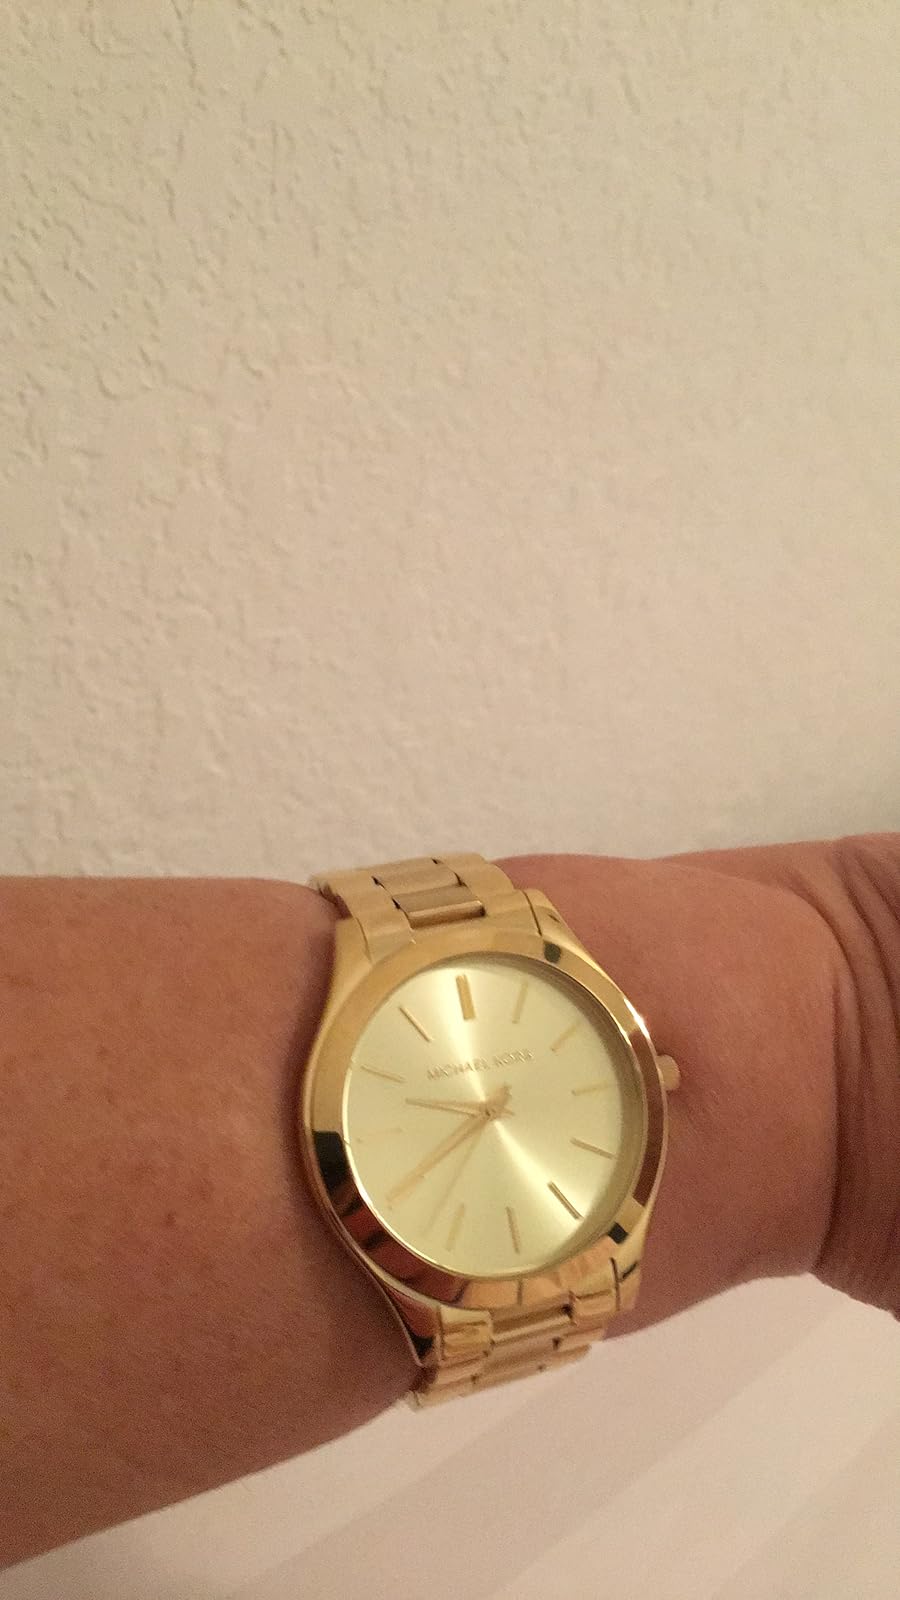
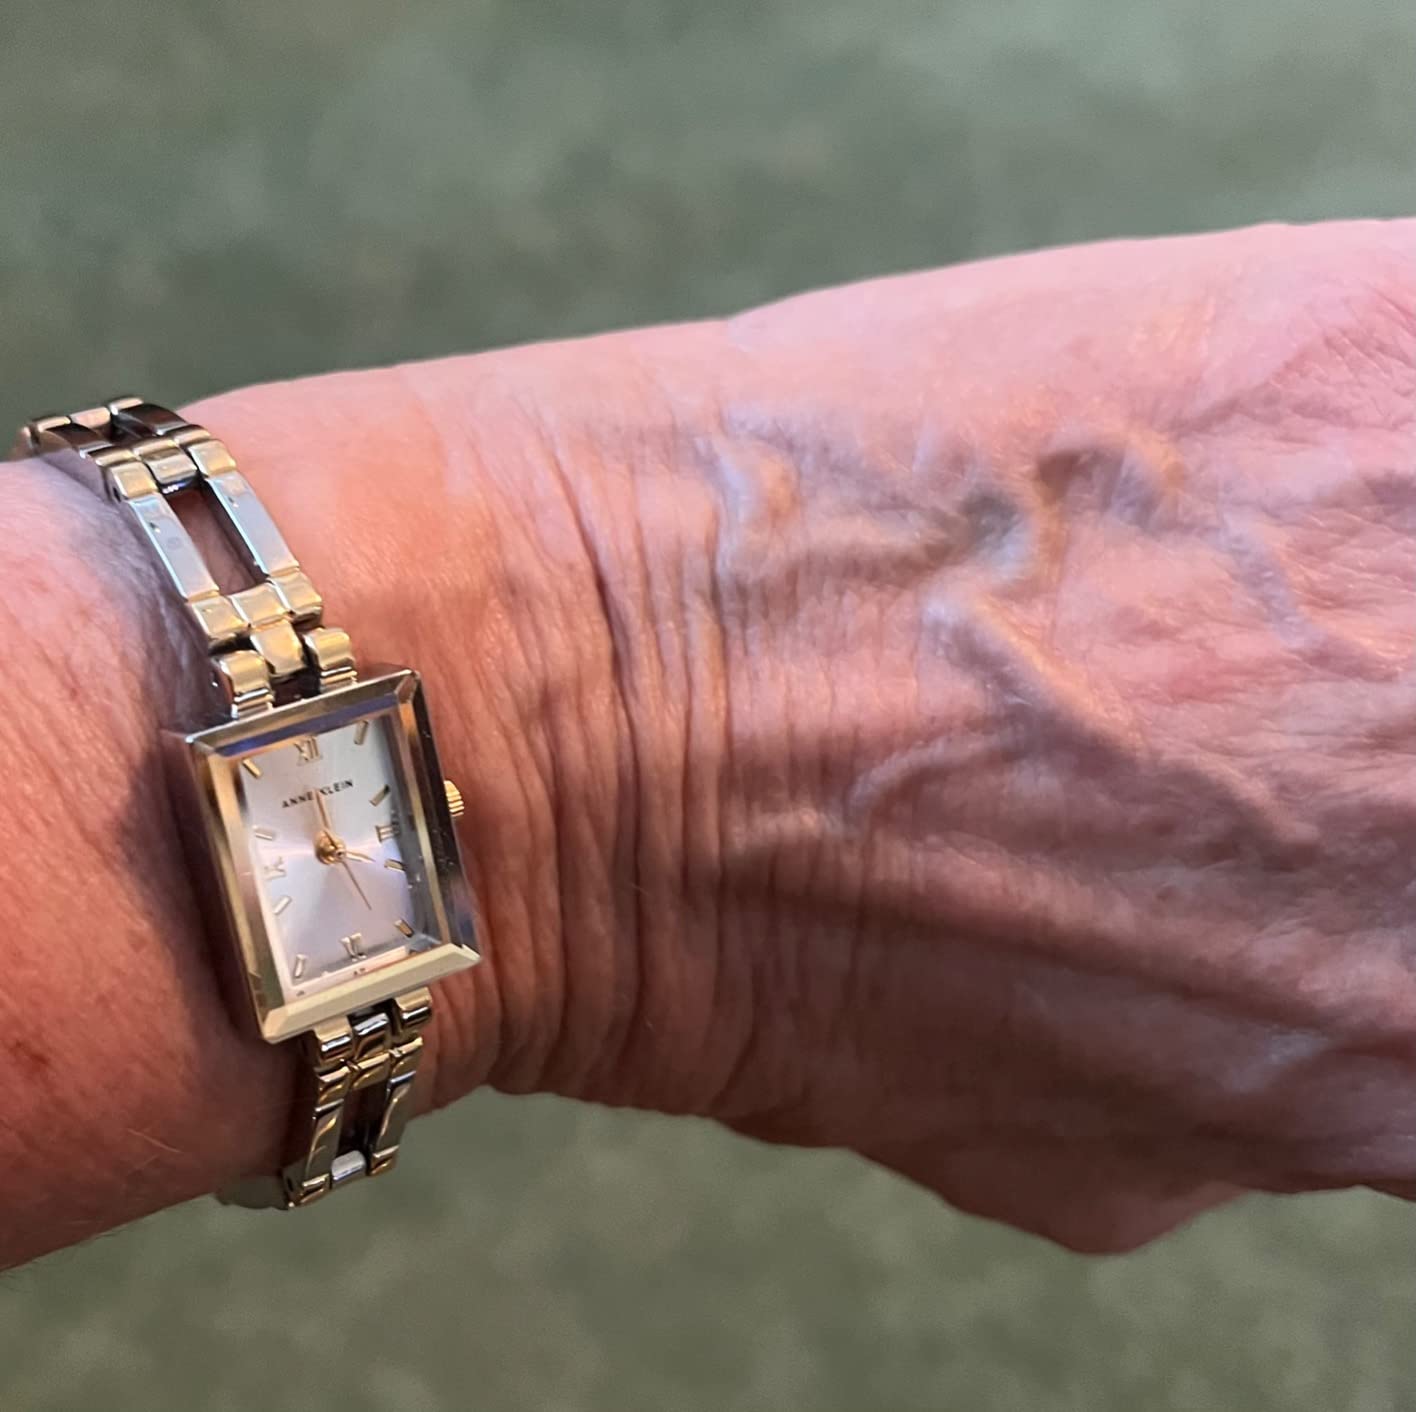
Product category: accessories_watch
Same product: no